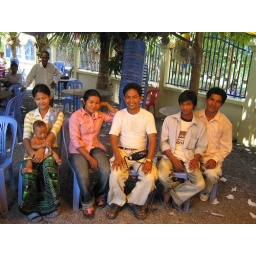
We relax in plastic chairs as the catering service stacks them into piles.